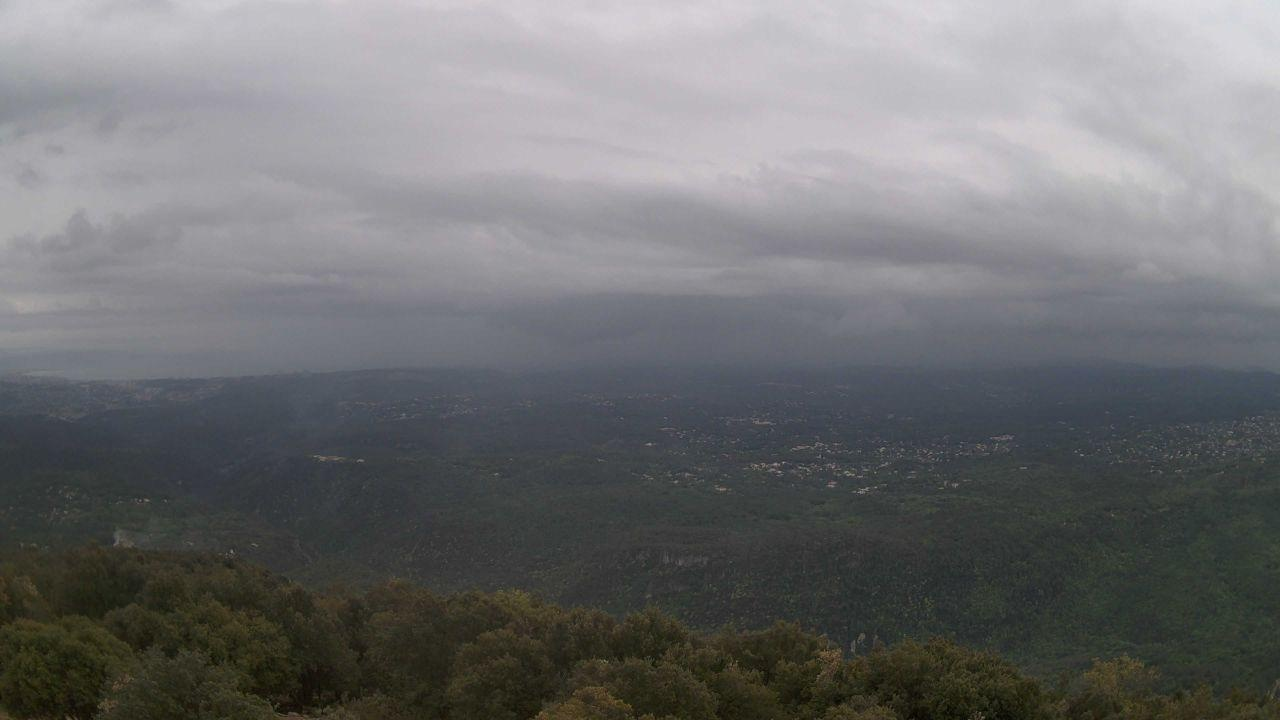
Fire: no
Smoke: no